James Printer

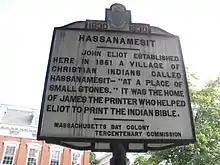
Historic marker, marking the hometown of James Printer and referencing his work with Eliot on the first Bible published in North America

Wawaus, also known as "James Printer", was a Nipmuc leader from Hassanamesit (today Grafton, Massachusetts), who the incorporation and marginalization of his people in colonial Massachusetts. He is most commonly known for his work at the first printing press in the American colonies, yet like many Indigenous people during the 17th century in New England, was mistreated, abused, arrested, threatened, falsely imprisoned, and forced into exile on Deer Island in the Boston Harbor by the newly settled foreign imperialists. He helped produce the first Indian Bibles in the Massachusett language (an Algonquin language), which were used by English colonists in the cultural assimilation of Native Americans. He also set the type for books including the famous "Narrative of the Captivity and Restoration of Mrs. Mary Rowlandson".